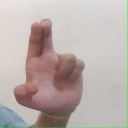
अक्षर: आ